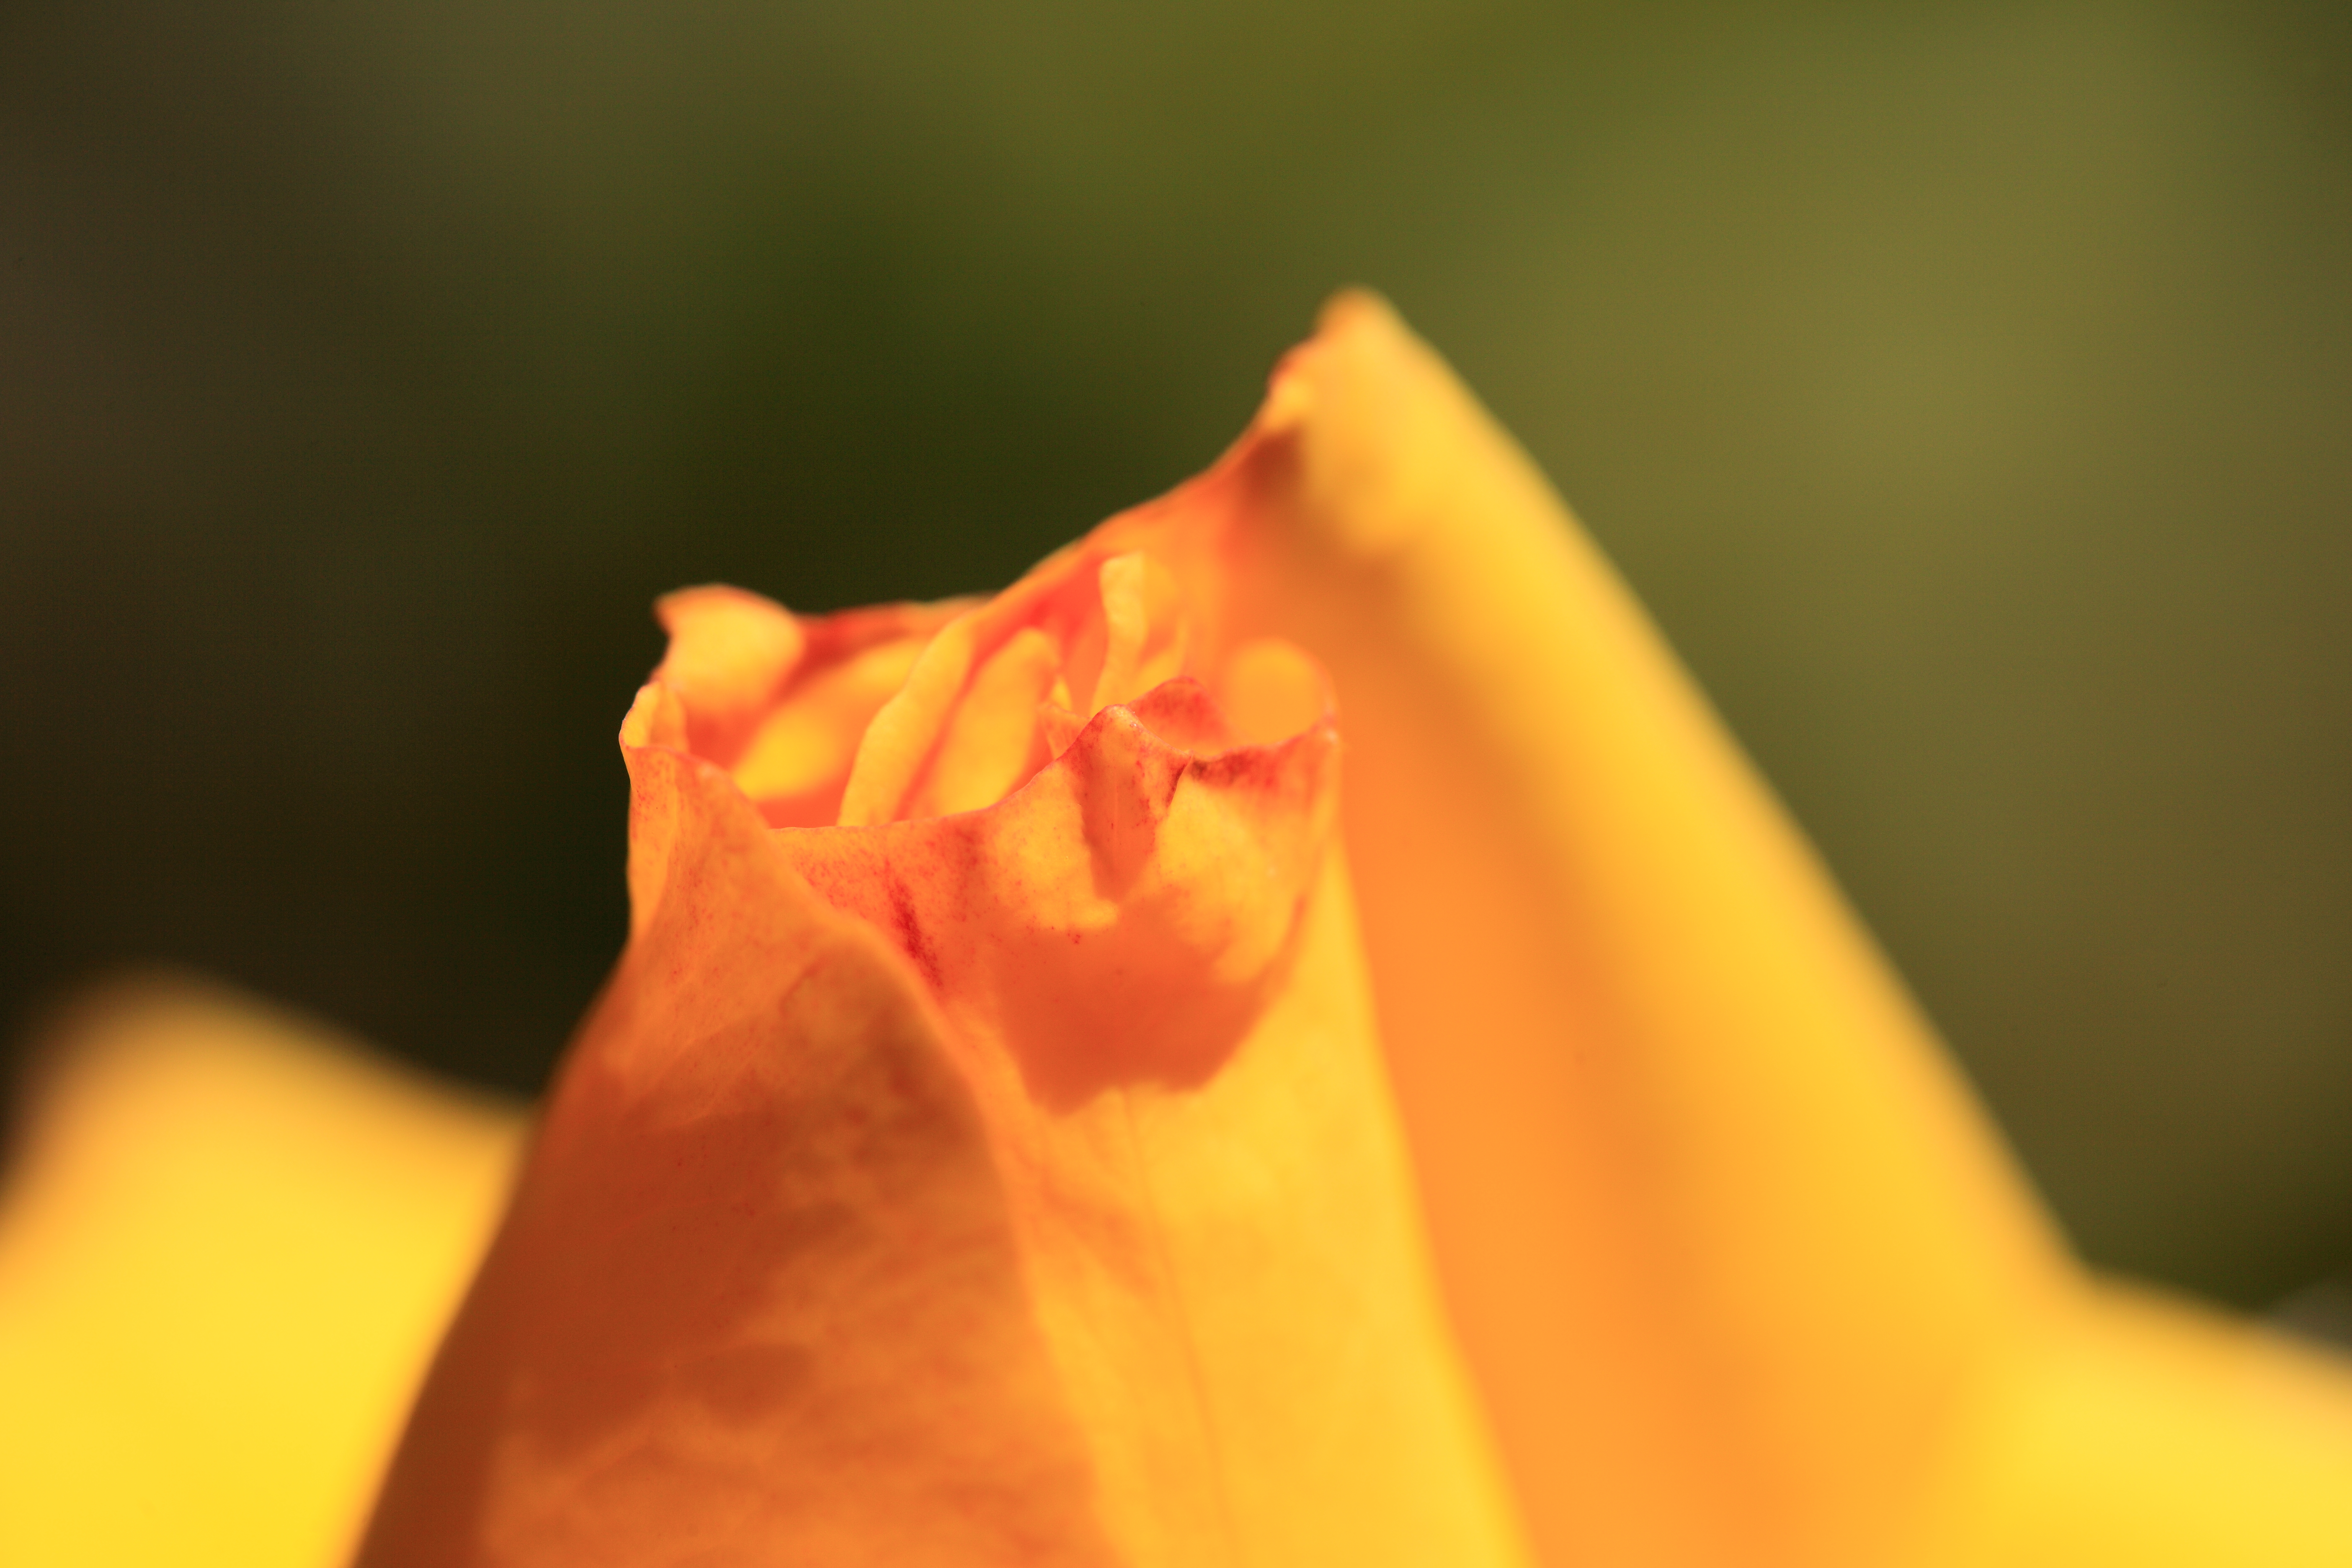
plant, photography, leaf, flower, petal, rose, high, red, yellow, flora, close up, rosa, 5d, hires, markii, hi, res, resolution, macro photography, flowering plant, plant stem, land plant